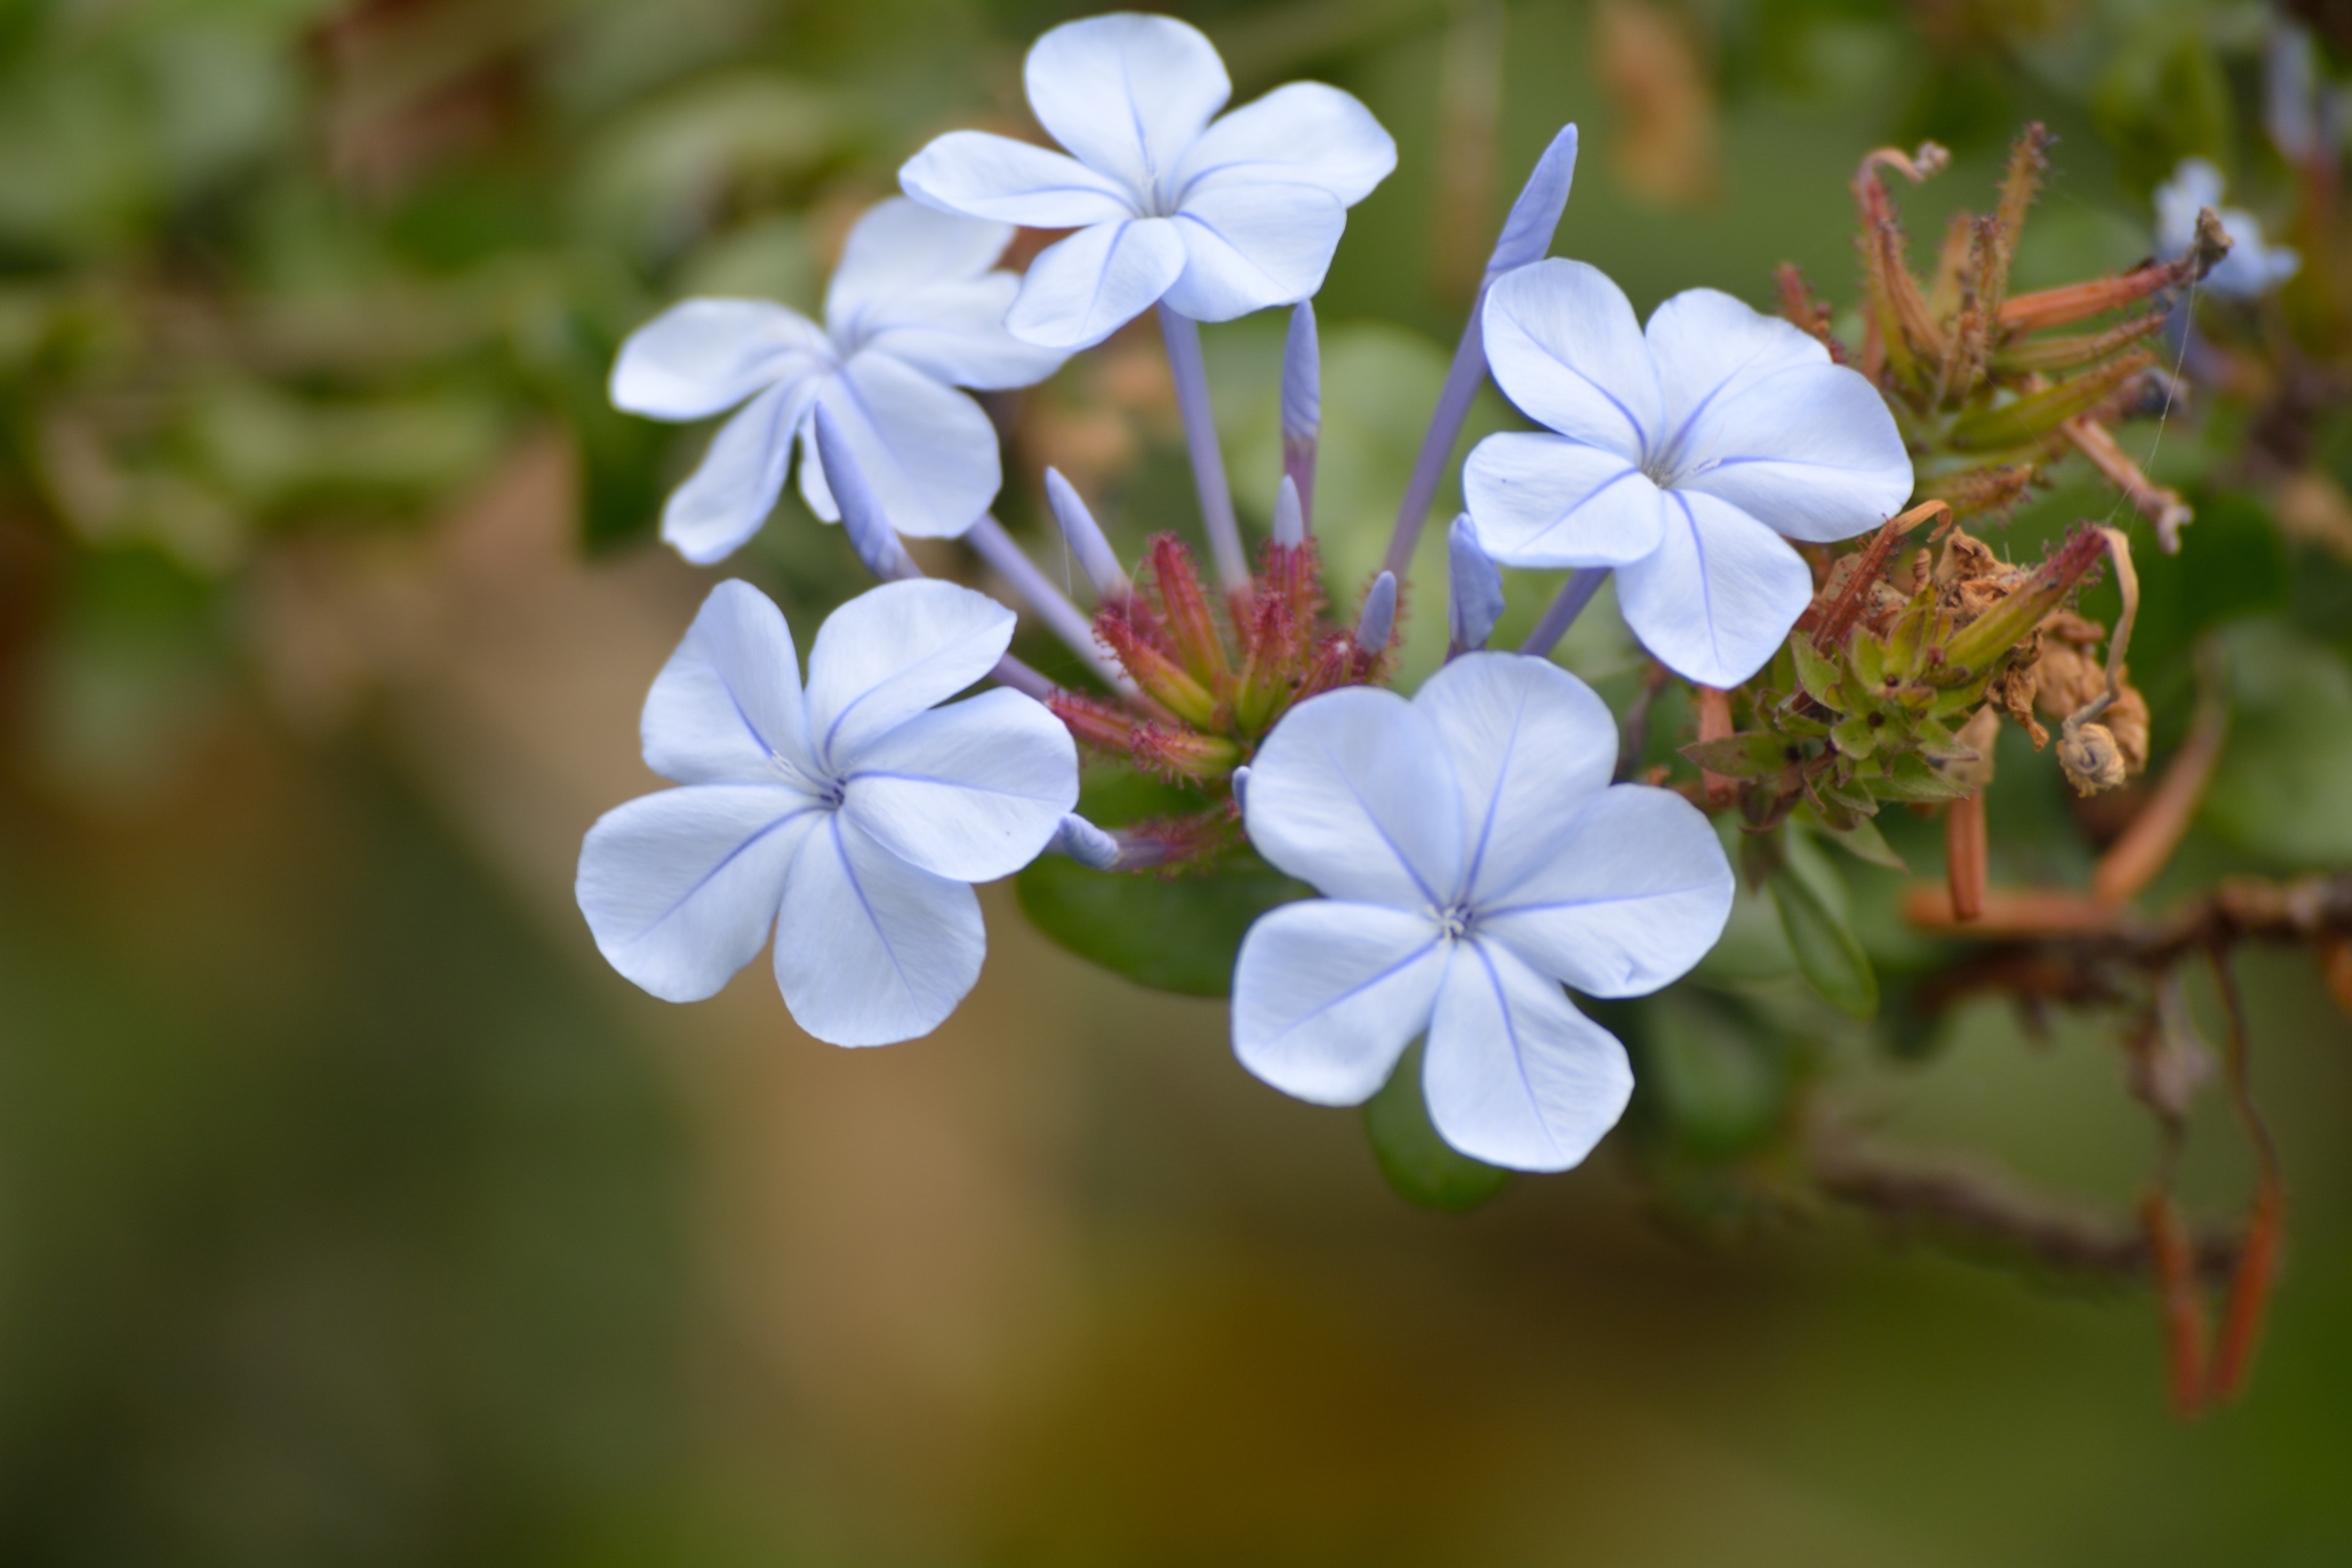
nature, blossom, plant, flower, petal, herb, produce, botany, flora, wildflower, close up, macro photography, flowering plant, land plant